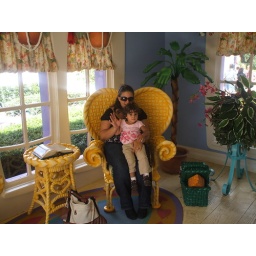
Stella and I sitting in a chair at Minnie's country house